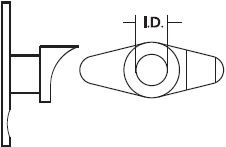
Olympus America Inc Ear Ventilation Tube Paparella 2000 Type 2 1.14 mm Soft Ultrasil Blue - M-526759-4768 - Box of 6
Delivery - 1-2 Weeks, Directly Ships from the Manufacturer Designed for moderate to long term ventilation using the proven T flange The lateral aspect of one of the medial wings has been notched to cradle the long arm of the malleus, giving the tube added stability and retension The tabbled lateral flange helps in insertion and easy removal Item Id 526759 MF ID 70140256 Manufacturer Olympus America Inc Application Ear Ventilation Tube Color Blue Material Soft Ultrasil Size 1.14 mm Style Paparella 2000 Type 2 UNSPSC Code 42295534
Brand: Olympus America Inc
Category: Health & Beauty > Personal Care > Ear Care